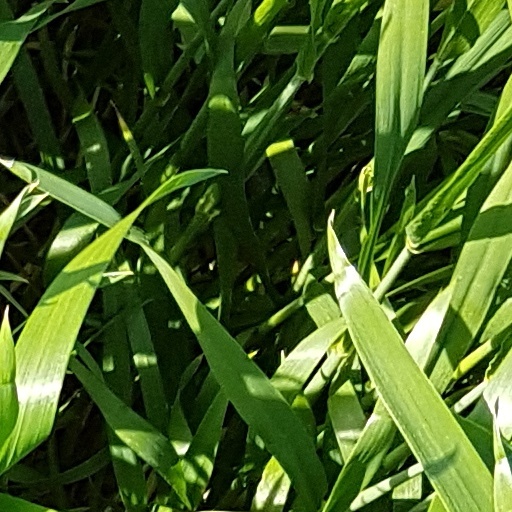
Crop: wheat